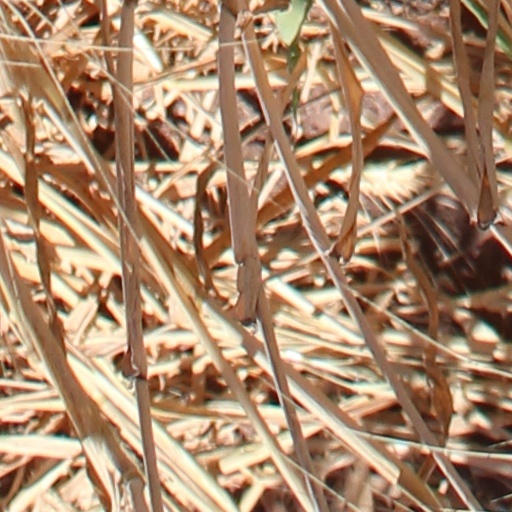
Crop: wheat